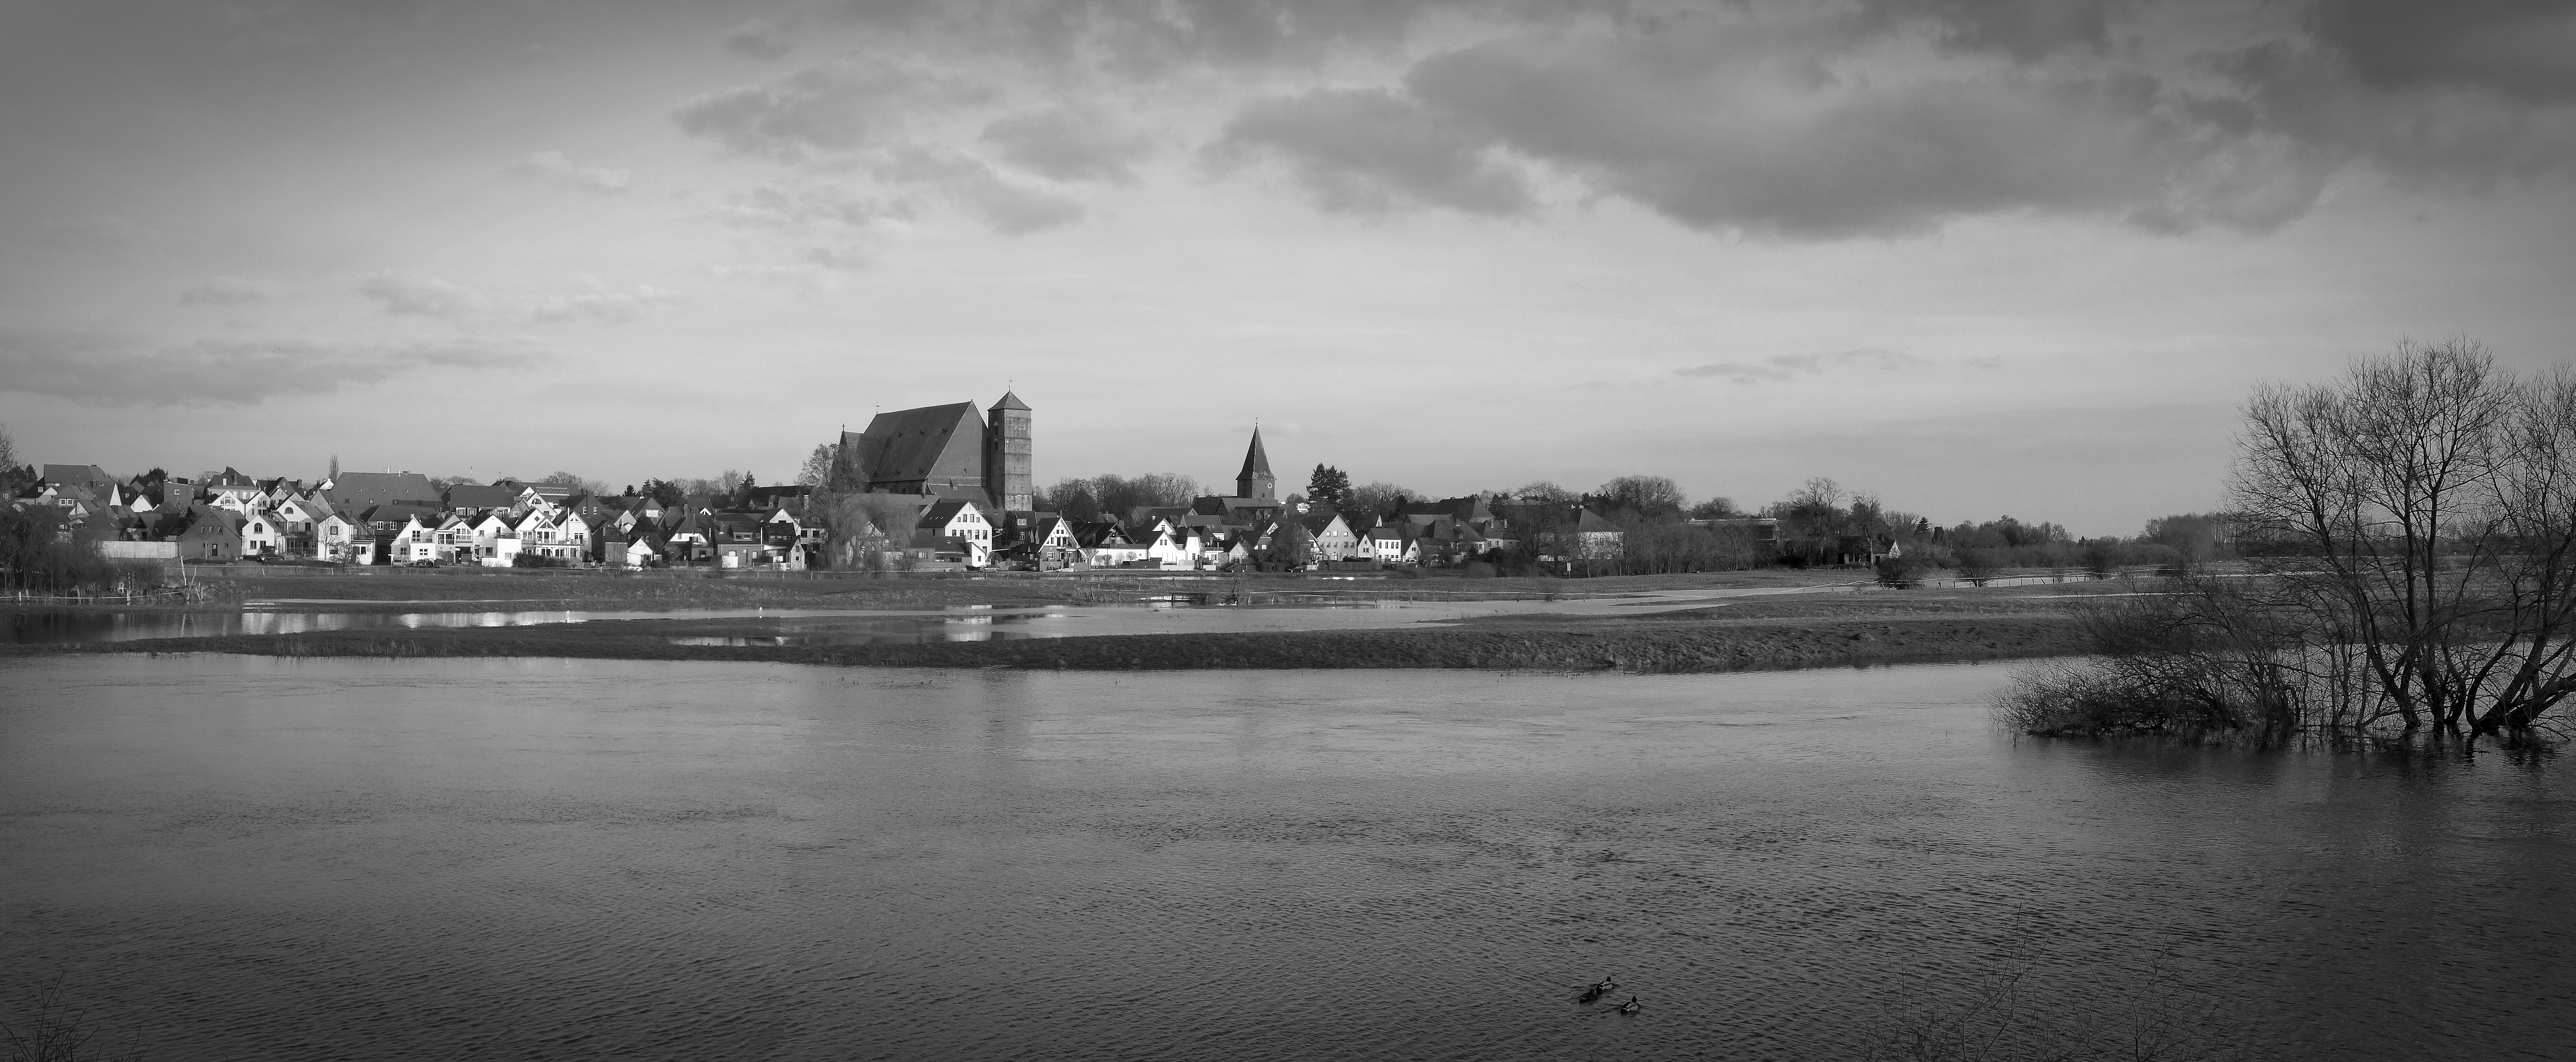
landscape, water, horizon, cloud, black and white, skyline, photography, morning, river, cityscape, panorama, reflection, flood, weather, monochrome, bank, all, riverside, flooded, atmospheric, high water, monochrome photography, verden of all, verdener dom, atmospheric phenomenon